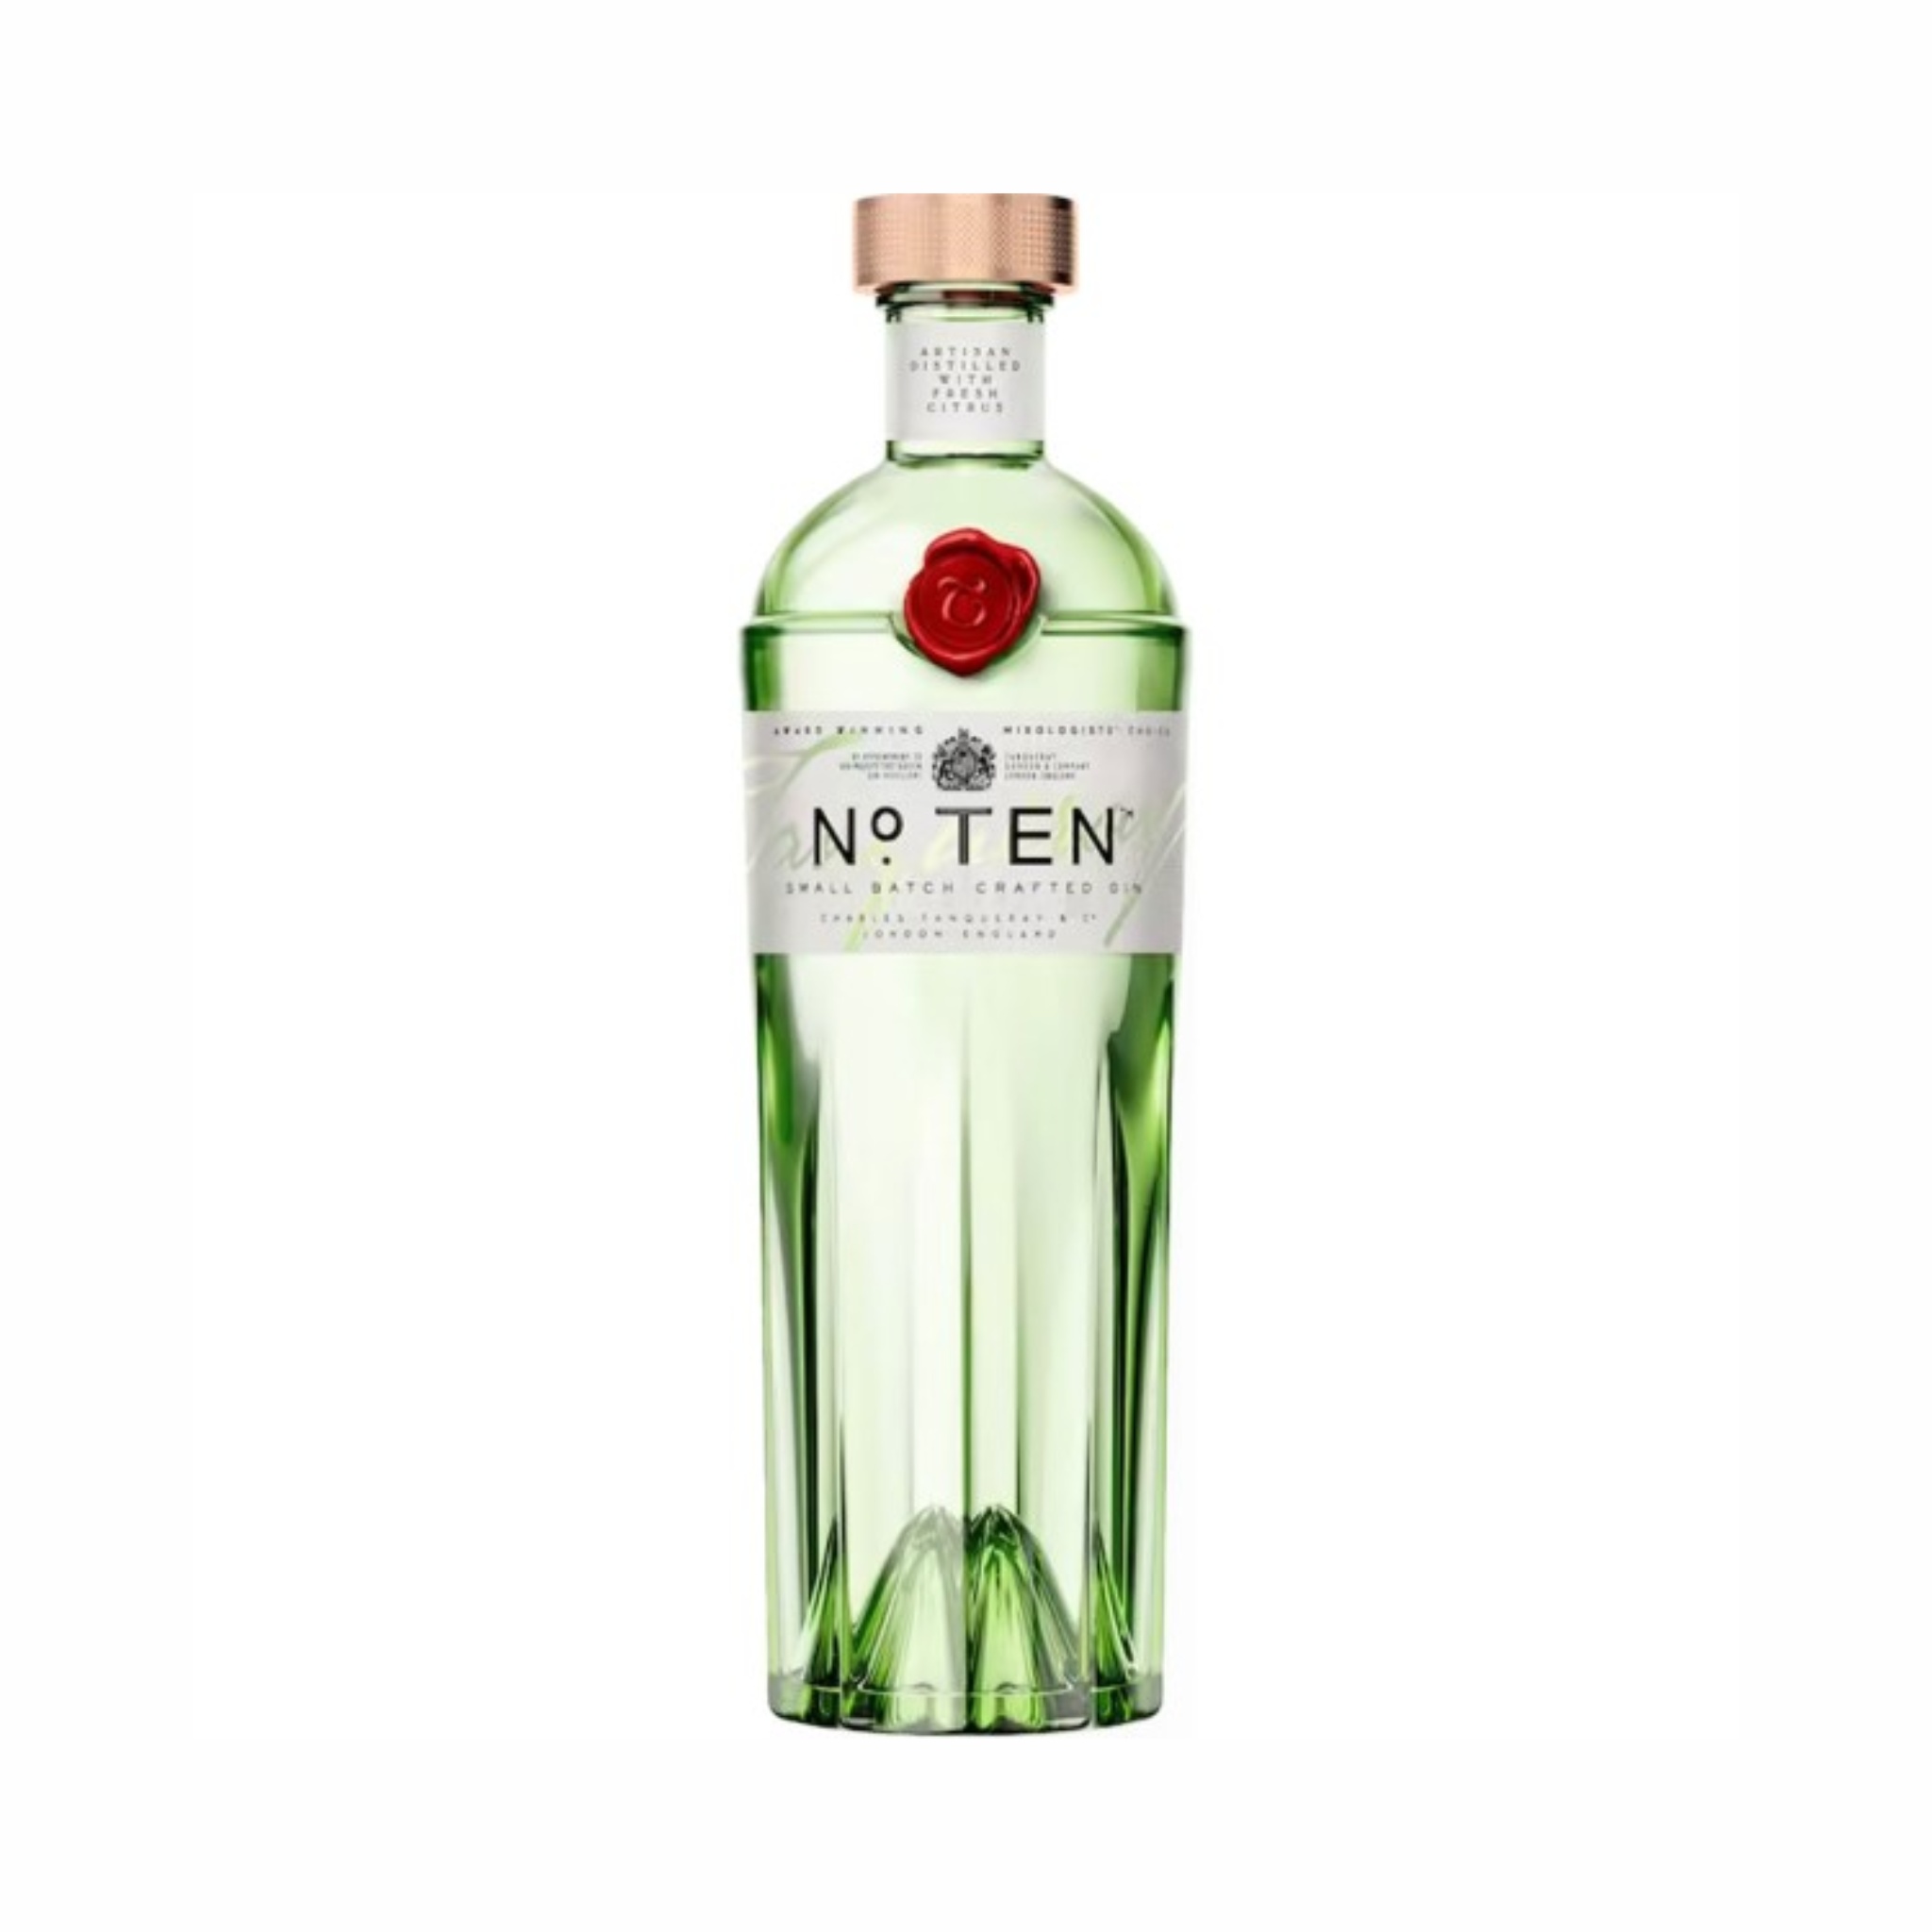
Tanqueray No.Ten Small Batch Crafted Gin 47,3% 0,7l
Grundpreis: 54.84€/L Alle Angaben sind ohne Gewähr. Bitte prüfen Sie die verbindlichen Angaben des Herstellers auf der Produktverpackung.
Brand: foodpipe Rostock
Category: Food, Beverages & Tobacco > Beverages > Alcoholic Beverages > Liquor & Spirits > Gin